Electoral history of R. B. Bennett

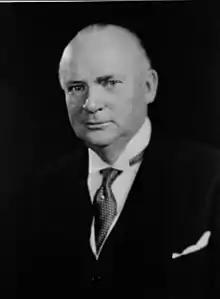
Prime Minister Richard Bedford Bennett.

This article is the electoral history of R. B. Bennett, the eleventh Prime Minister of Canada.